Silent trade

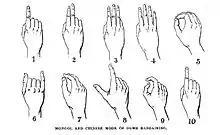
Chinese and Mongolian mode of dumb bargain

Silent trade, also called silent barter, dumb barter ("dumb" here used in its old meaning of "mute"), or depot trade, is a method by which traders who cannot speak each other's language can trade without talking. "Group A" would leave trade goods in a prominent position and signal, by gong, fire, or drum for example, that they had left goods. "Group B" would then arrive at the spot, examine the goods and deposit their trade goods or money that they wanted to exchange and withdraw. "Group A" would then return and either accept the trade by taking the goods from "Group B" or withdraw again leaving "Group B" to add to or change out items to create an equal value. The trade ends when "Group A" accepts "Group B's" offer and removes the offered goods leaving "Group B" to remove the original goods.